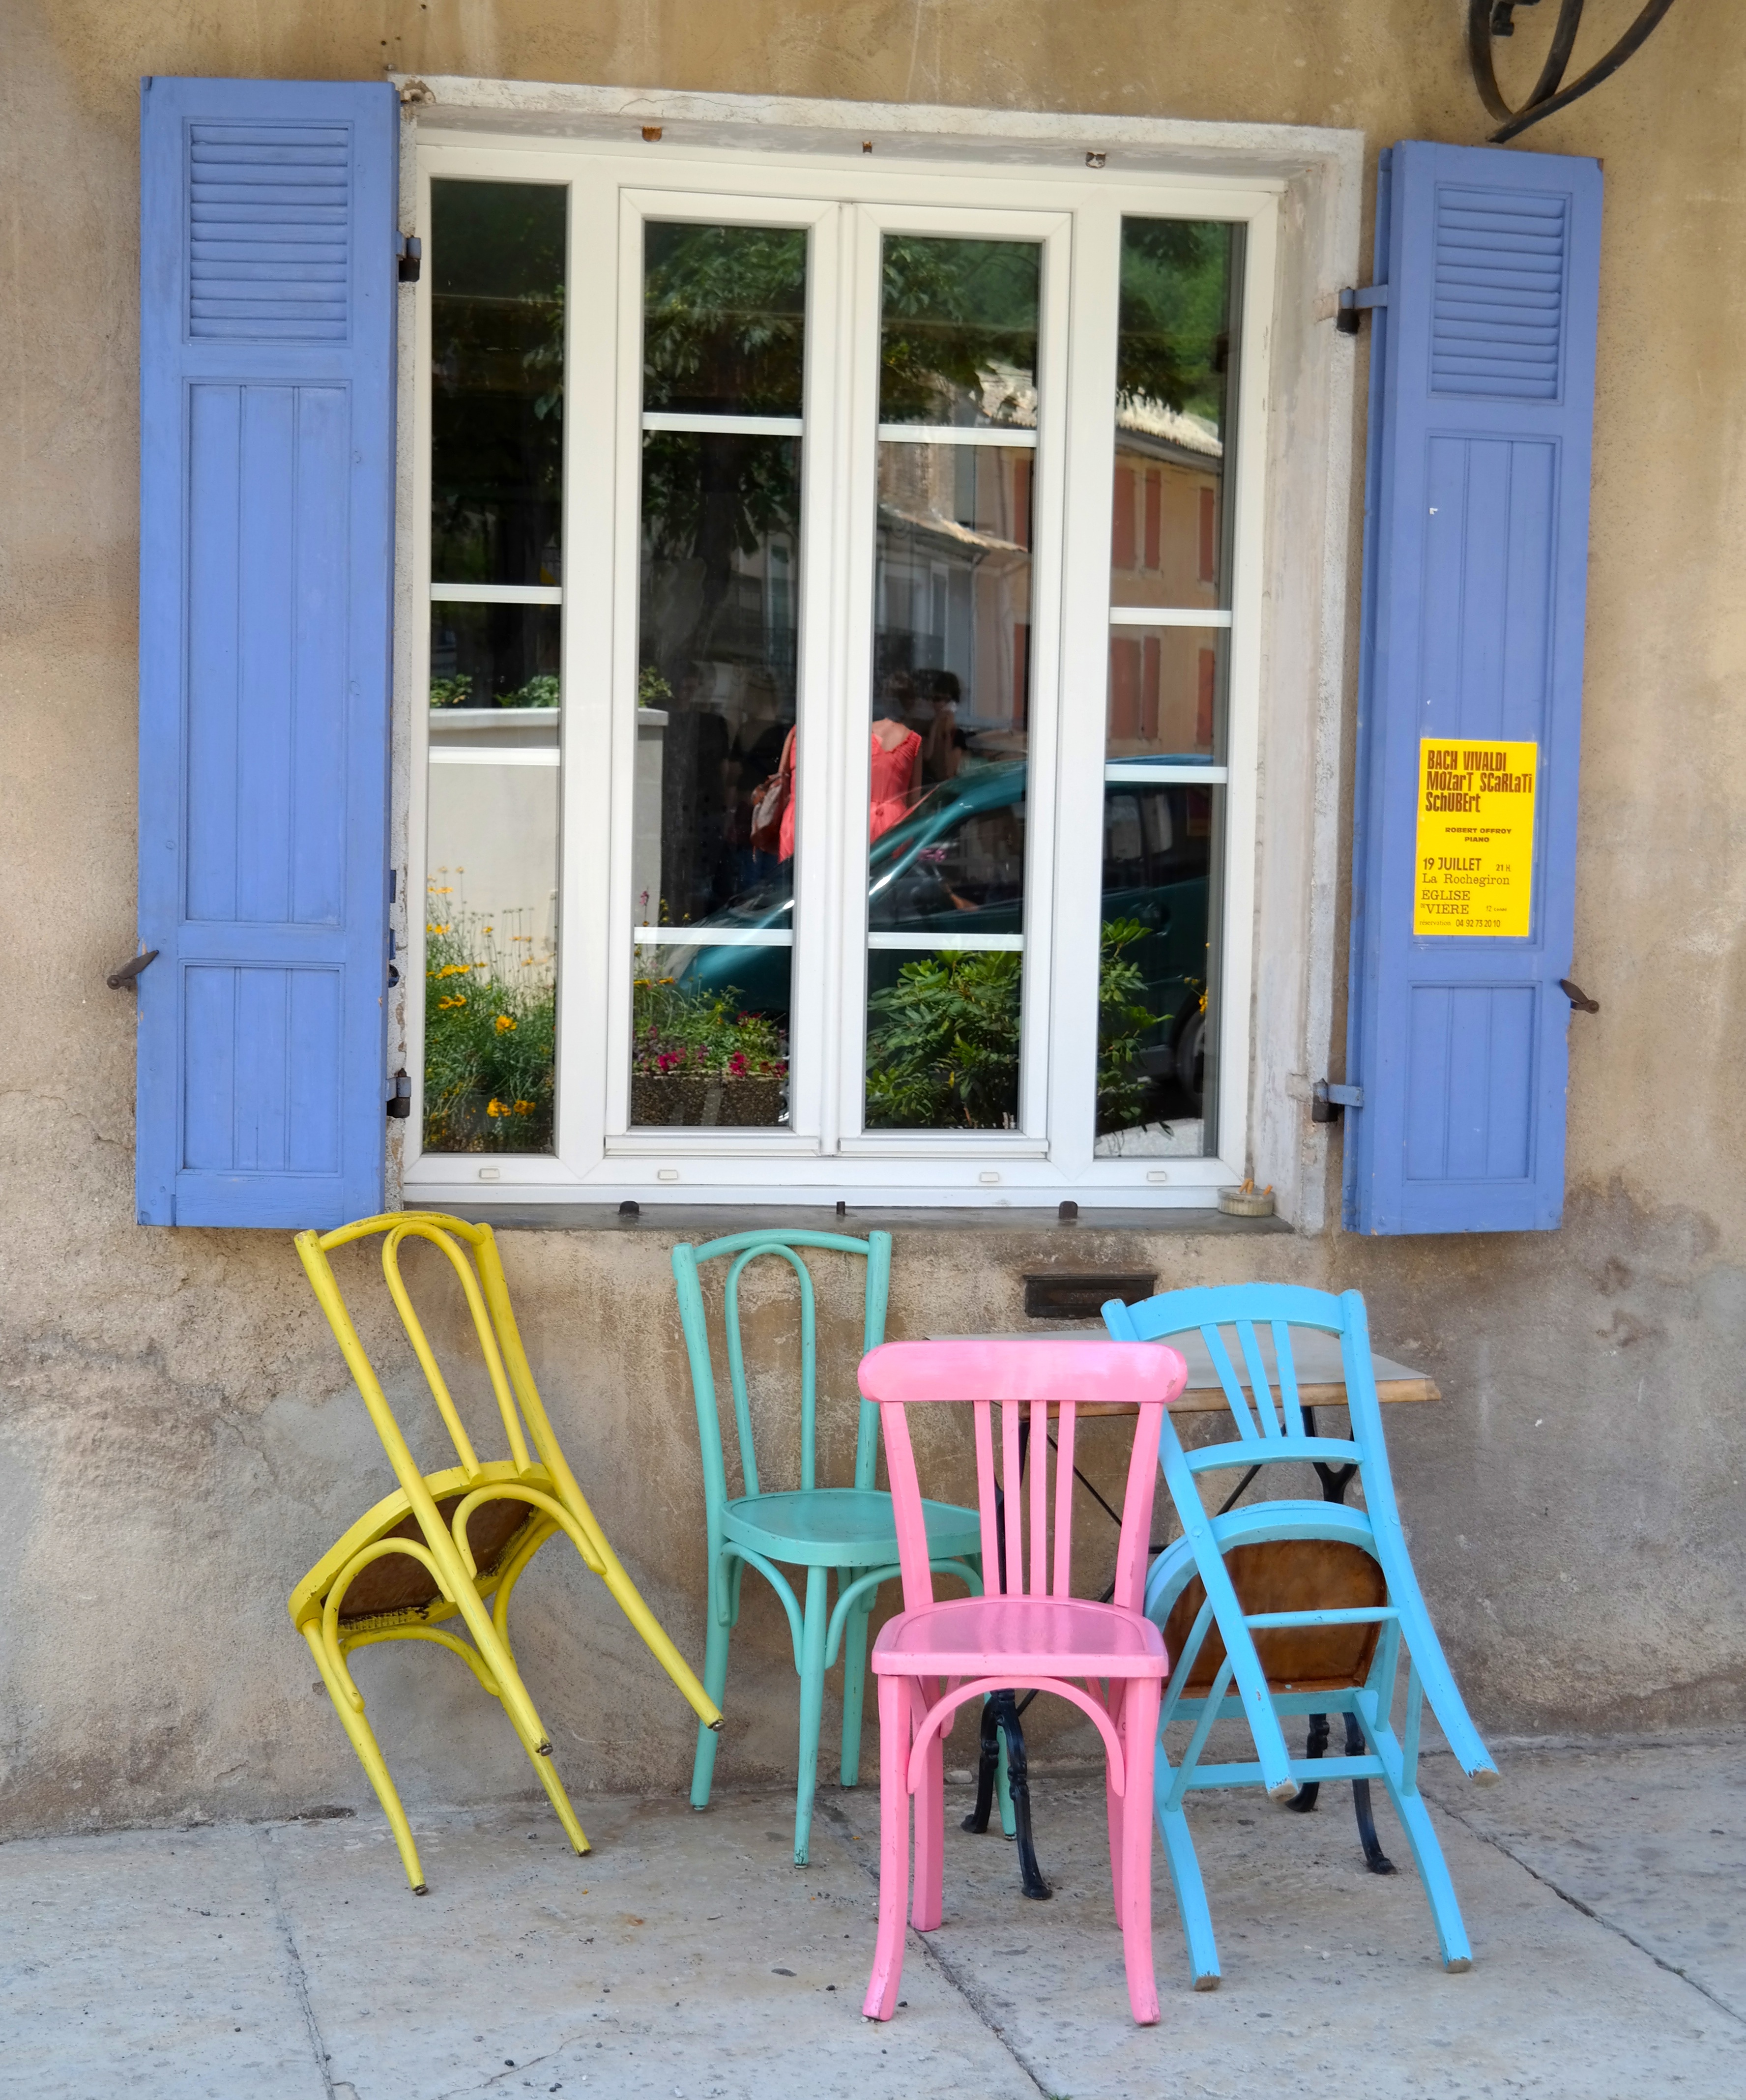
cafe, wood, chair, window, home, porch, france, cottage, color, holiday, furniture, room, colorful, door, interior design, shutters, outdoor structure